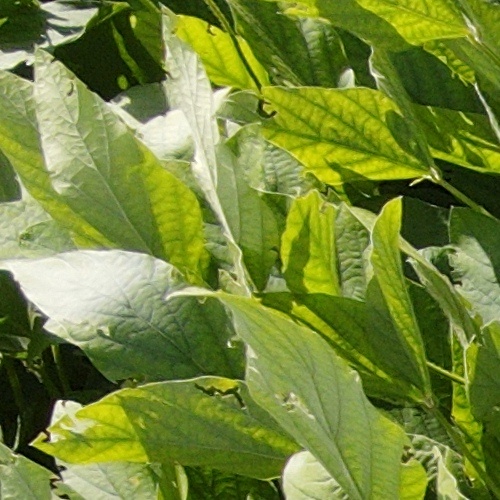
Label: Caterpillar